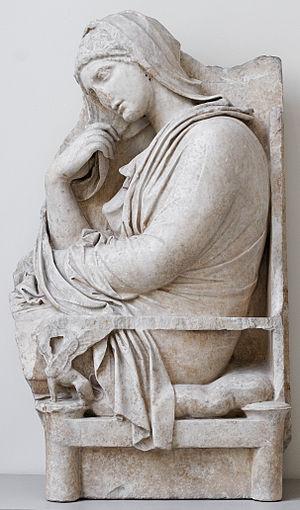
Stèle funéraire d'une femme. Œuvre grecque du second classicisme. Provenance